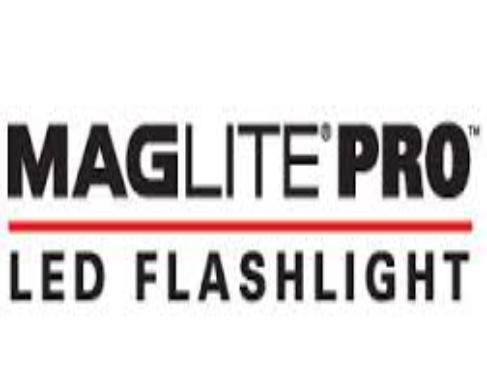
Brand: maglite
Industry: Necessities